Albert Ehrensvärd

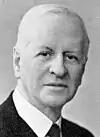

Johan Jakob Albert Ehrensvärd (9 May 1867 – 6 March 1940) was a Swedish diplomat. He was Sweden's envoy to Washington D.C between 1910 and 1911. He became Sweden's Foreign Minister in Liberal leader and Prime Minister Karl Staaff's Second Cabinet. As Foreign Minister of Sweden he instituted reforms in the Swedish Foreign Service and worked to ease tensed relations with Czarist Russia.